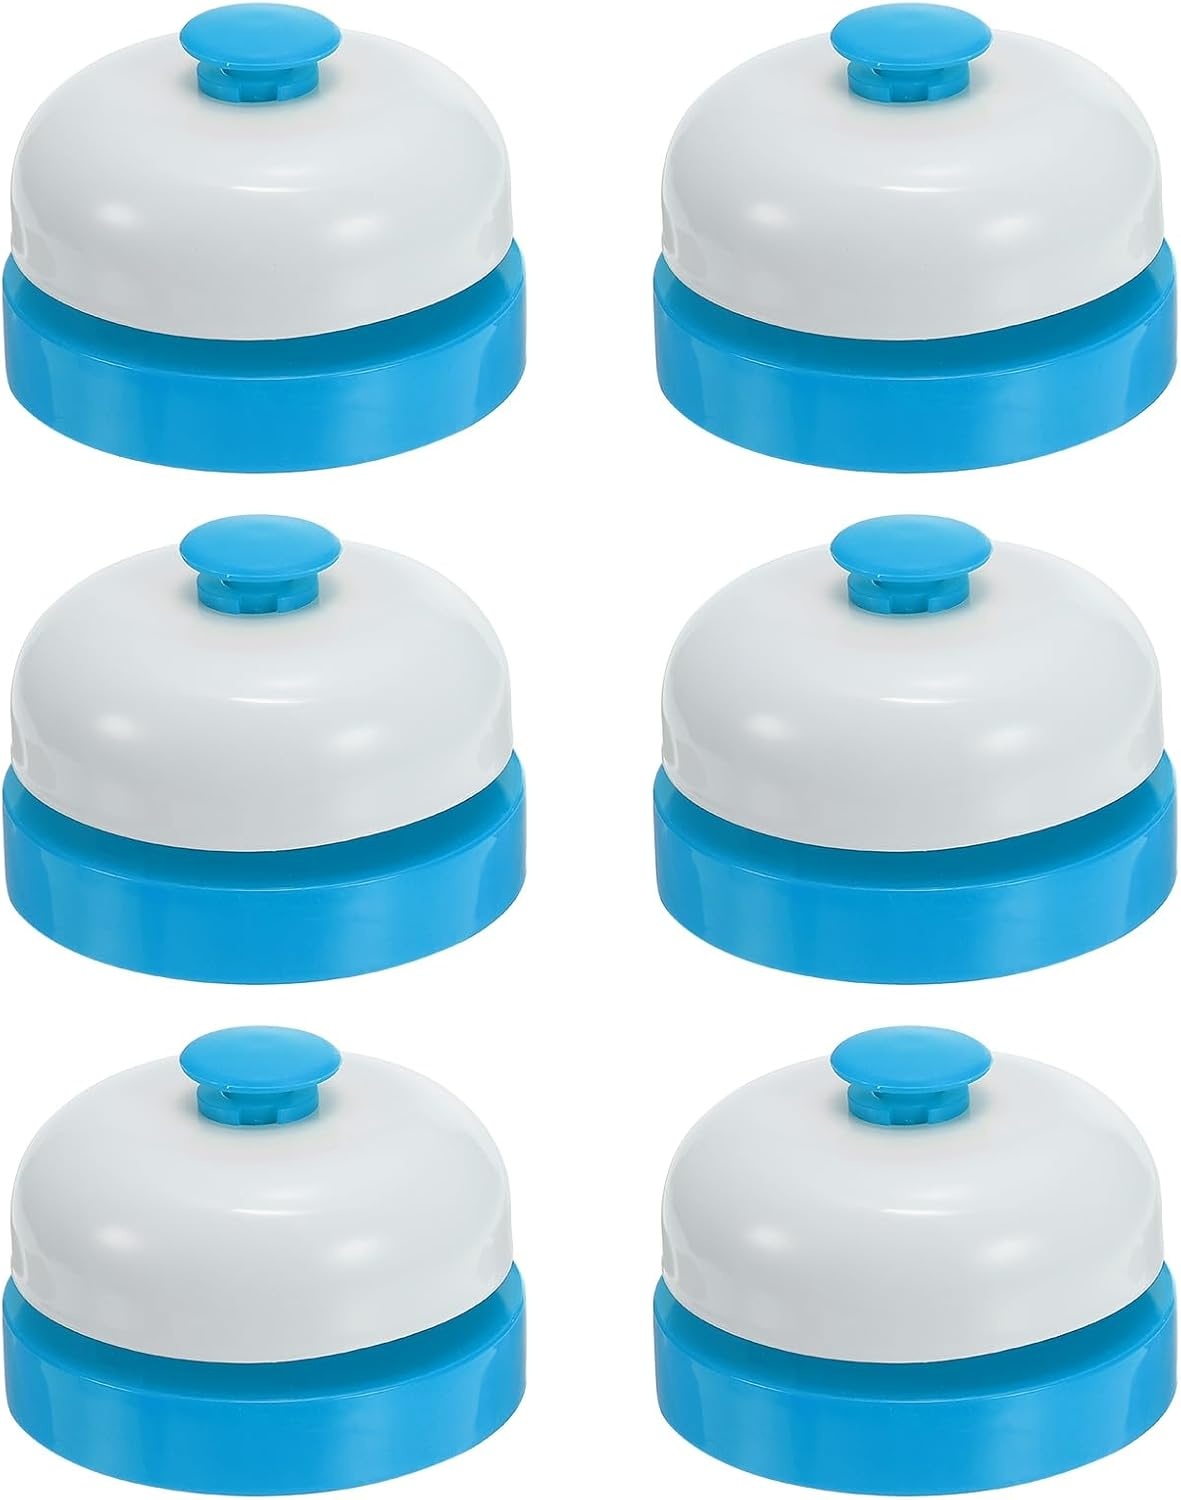
PATIKIL 6 Pcs Desk Call Bell 2.5" Dia with Metal Anti-Rust Construction Blue/White
About this item Material: Metal, Color: Red/White, Overall Size: 6.4 x 4.4 cm / 2.52 x 1.73 inch (Dia*H), Packing List: 2 Pcs x Call Bell Bright Sound Metal Desk Bell—The desk bell is made of all-metal material, is rust-proof, is durable, and is easy to carry. You only need to gently press the top button to sound a bright bell that most people can hear. The sound is soft and will not disturb you. Stable & Easy to Clean—The service bell's stable metal base can be placed on a flat table or floor. To remove fingerprints, you only need to wipe it with a cloth. Application—The front desk bell can be used in restaurants, offices, hotels, shops, reception areas, classrooms, teacher bells, etc. You can also use it for store decoration bells, game reminder bells, restaurant call bells, pet training bells, etc. The desktop call bell is also suitable for people in bed to ask for help. Instruction - Do not cover the bell‘s body when ringing the desktop bell.
Brand: PATIKIL
Category: Office Supplies > Office Instruments > Call Bells